Overtoun Bridge

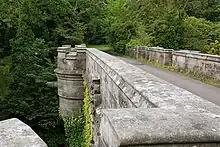
Bridge with decorative bartizans

In 1859, the Overtoun Farm was acquired by Scottish industrialist James White, who had just started in the business of chemical manufacturing. He built the Overtoun House three years later in 1862. When White died in 1884, his son, John Campbell White, inherited the house and its estate and started planning to extend the driveway of the house across a deep ravine in order to provide easier access. He hired landscape architect and civil engineer Henry Milner to design a bridge.